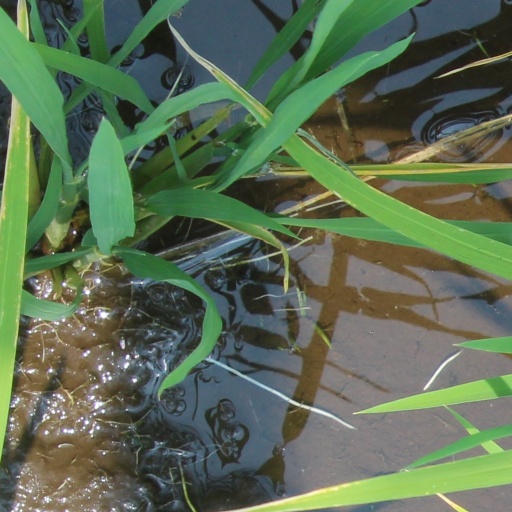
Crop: rice